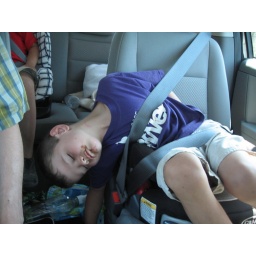
Orion sleeping in the car after the long hike back to the top of the crater and a well-deserved chocolate chip cookie.